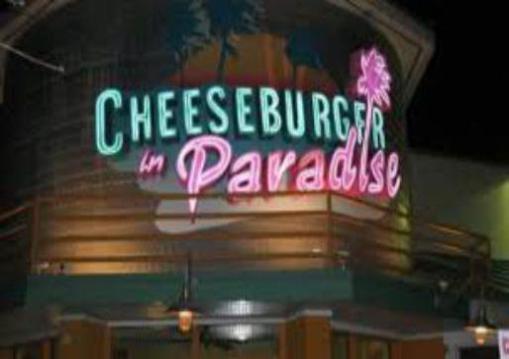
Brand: cheeseburger in paradise
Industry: Food